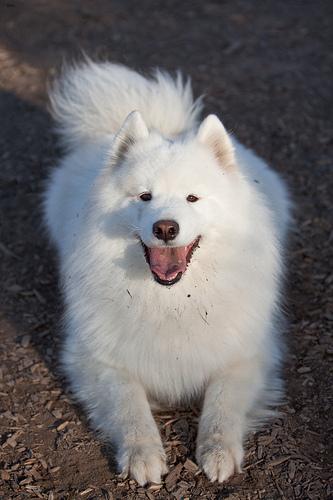
Breed: samoyed